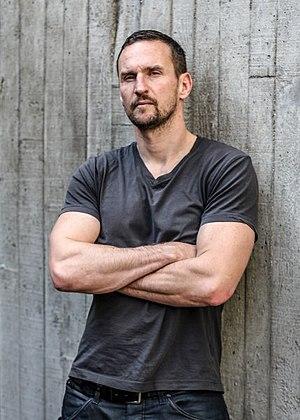
Cascadeur
Jérôme Gaspard, né le 23 septembre 1975 à Paris, est un cascadeur français.